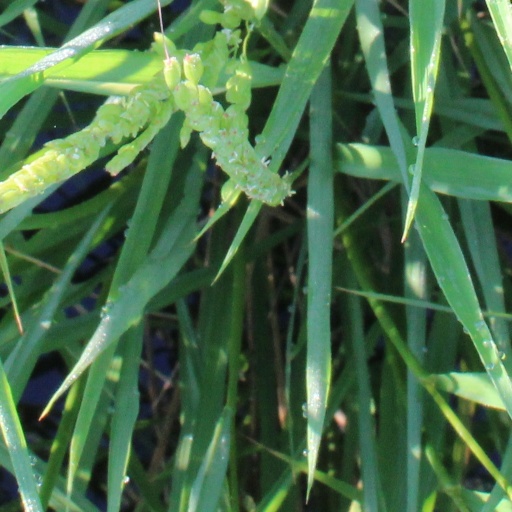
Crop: rice